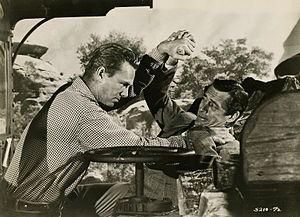
Reed Hadley est un acteur américain, né Reed Bert Herring le 25 juin 1911 à Petrolia, mort le 11 décembre 1974 à Los Angeles.